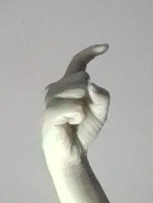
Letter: ra